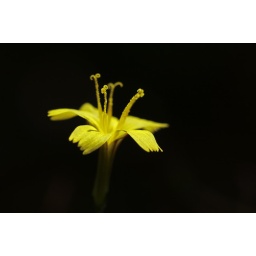
A small yellow flower lit only by the late afternoon sunlight.